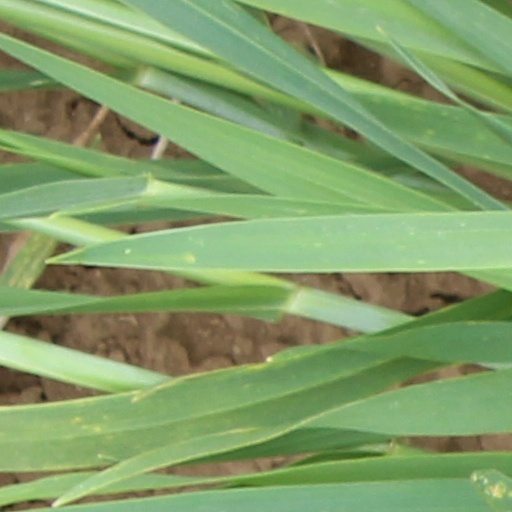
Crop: wheat